Fredrick Chien

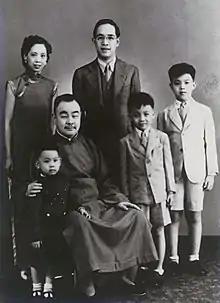
Chien poses for a family photo in Shanghai, 1939

Chuen was born in Peking's Shou Shan Hospital, a hospital of the Peking Union Medical College, on March 21, 1935 (February 17 on the lunar calendar). His family's ancestral home was Hangzhou, Zhejiang. Chien's paternal grandfather, Chien Hong-Yeh, was a Chief Judge of the Criminal Court in Shanghai. Chien's father, Chien Shih-Liang, was a chemist and educator, and the former President of the National Taiwan University and Academia Sinica. Chien's mother was Chang Wan-tu.